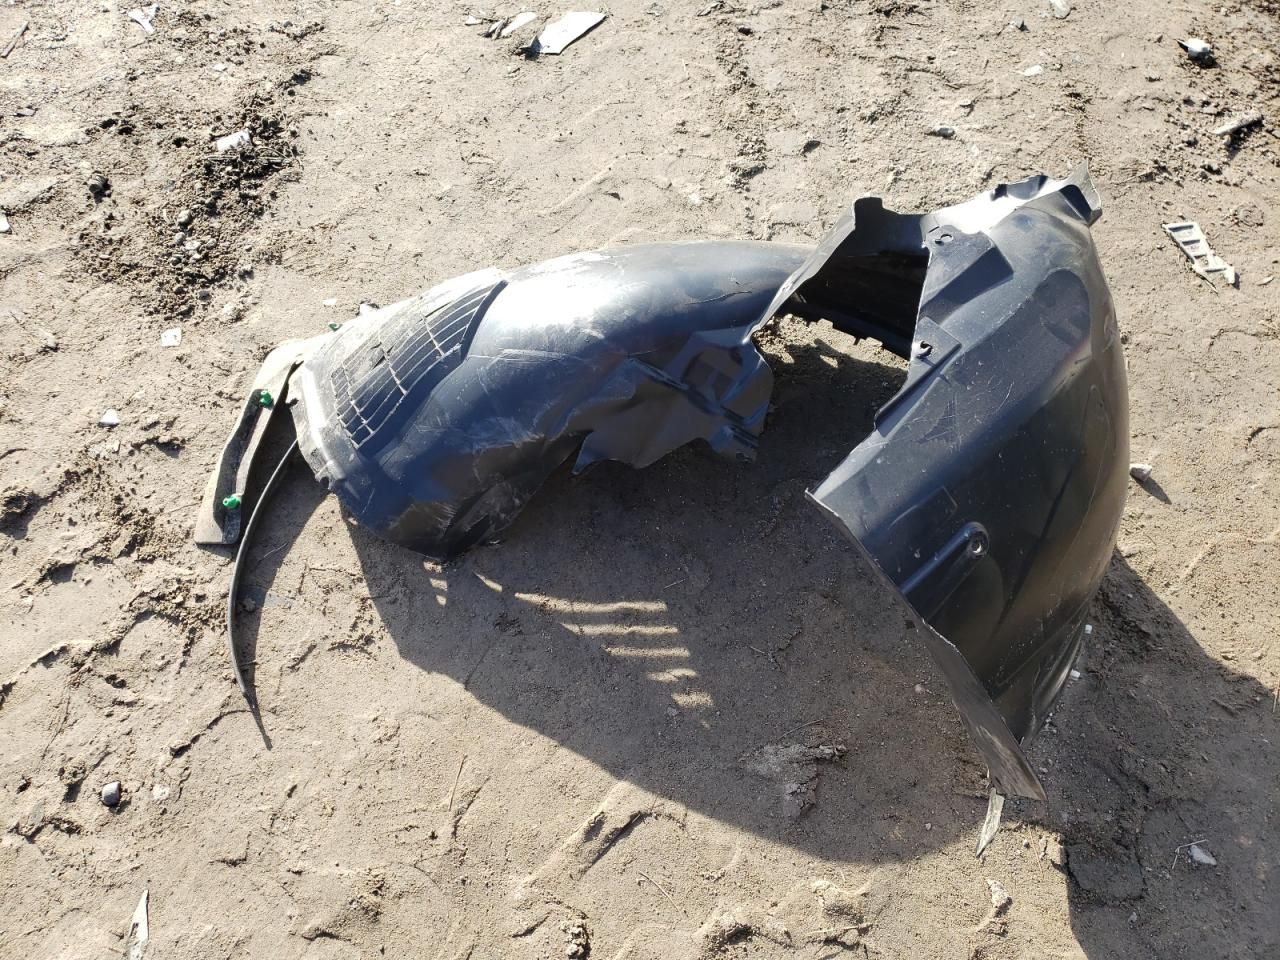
Aucun dommage détecté.
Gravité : aucun